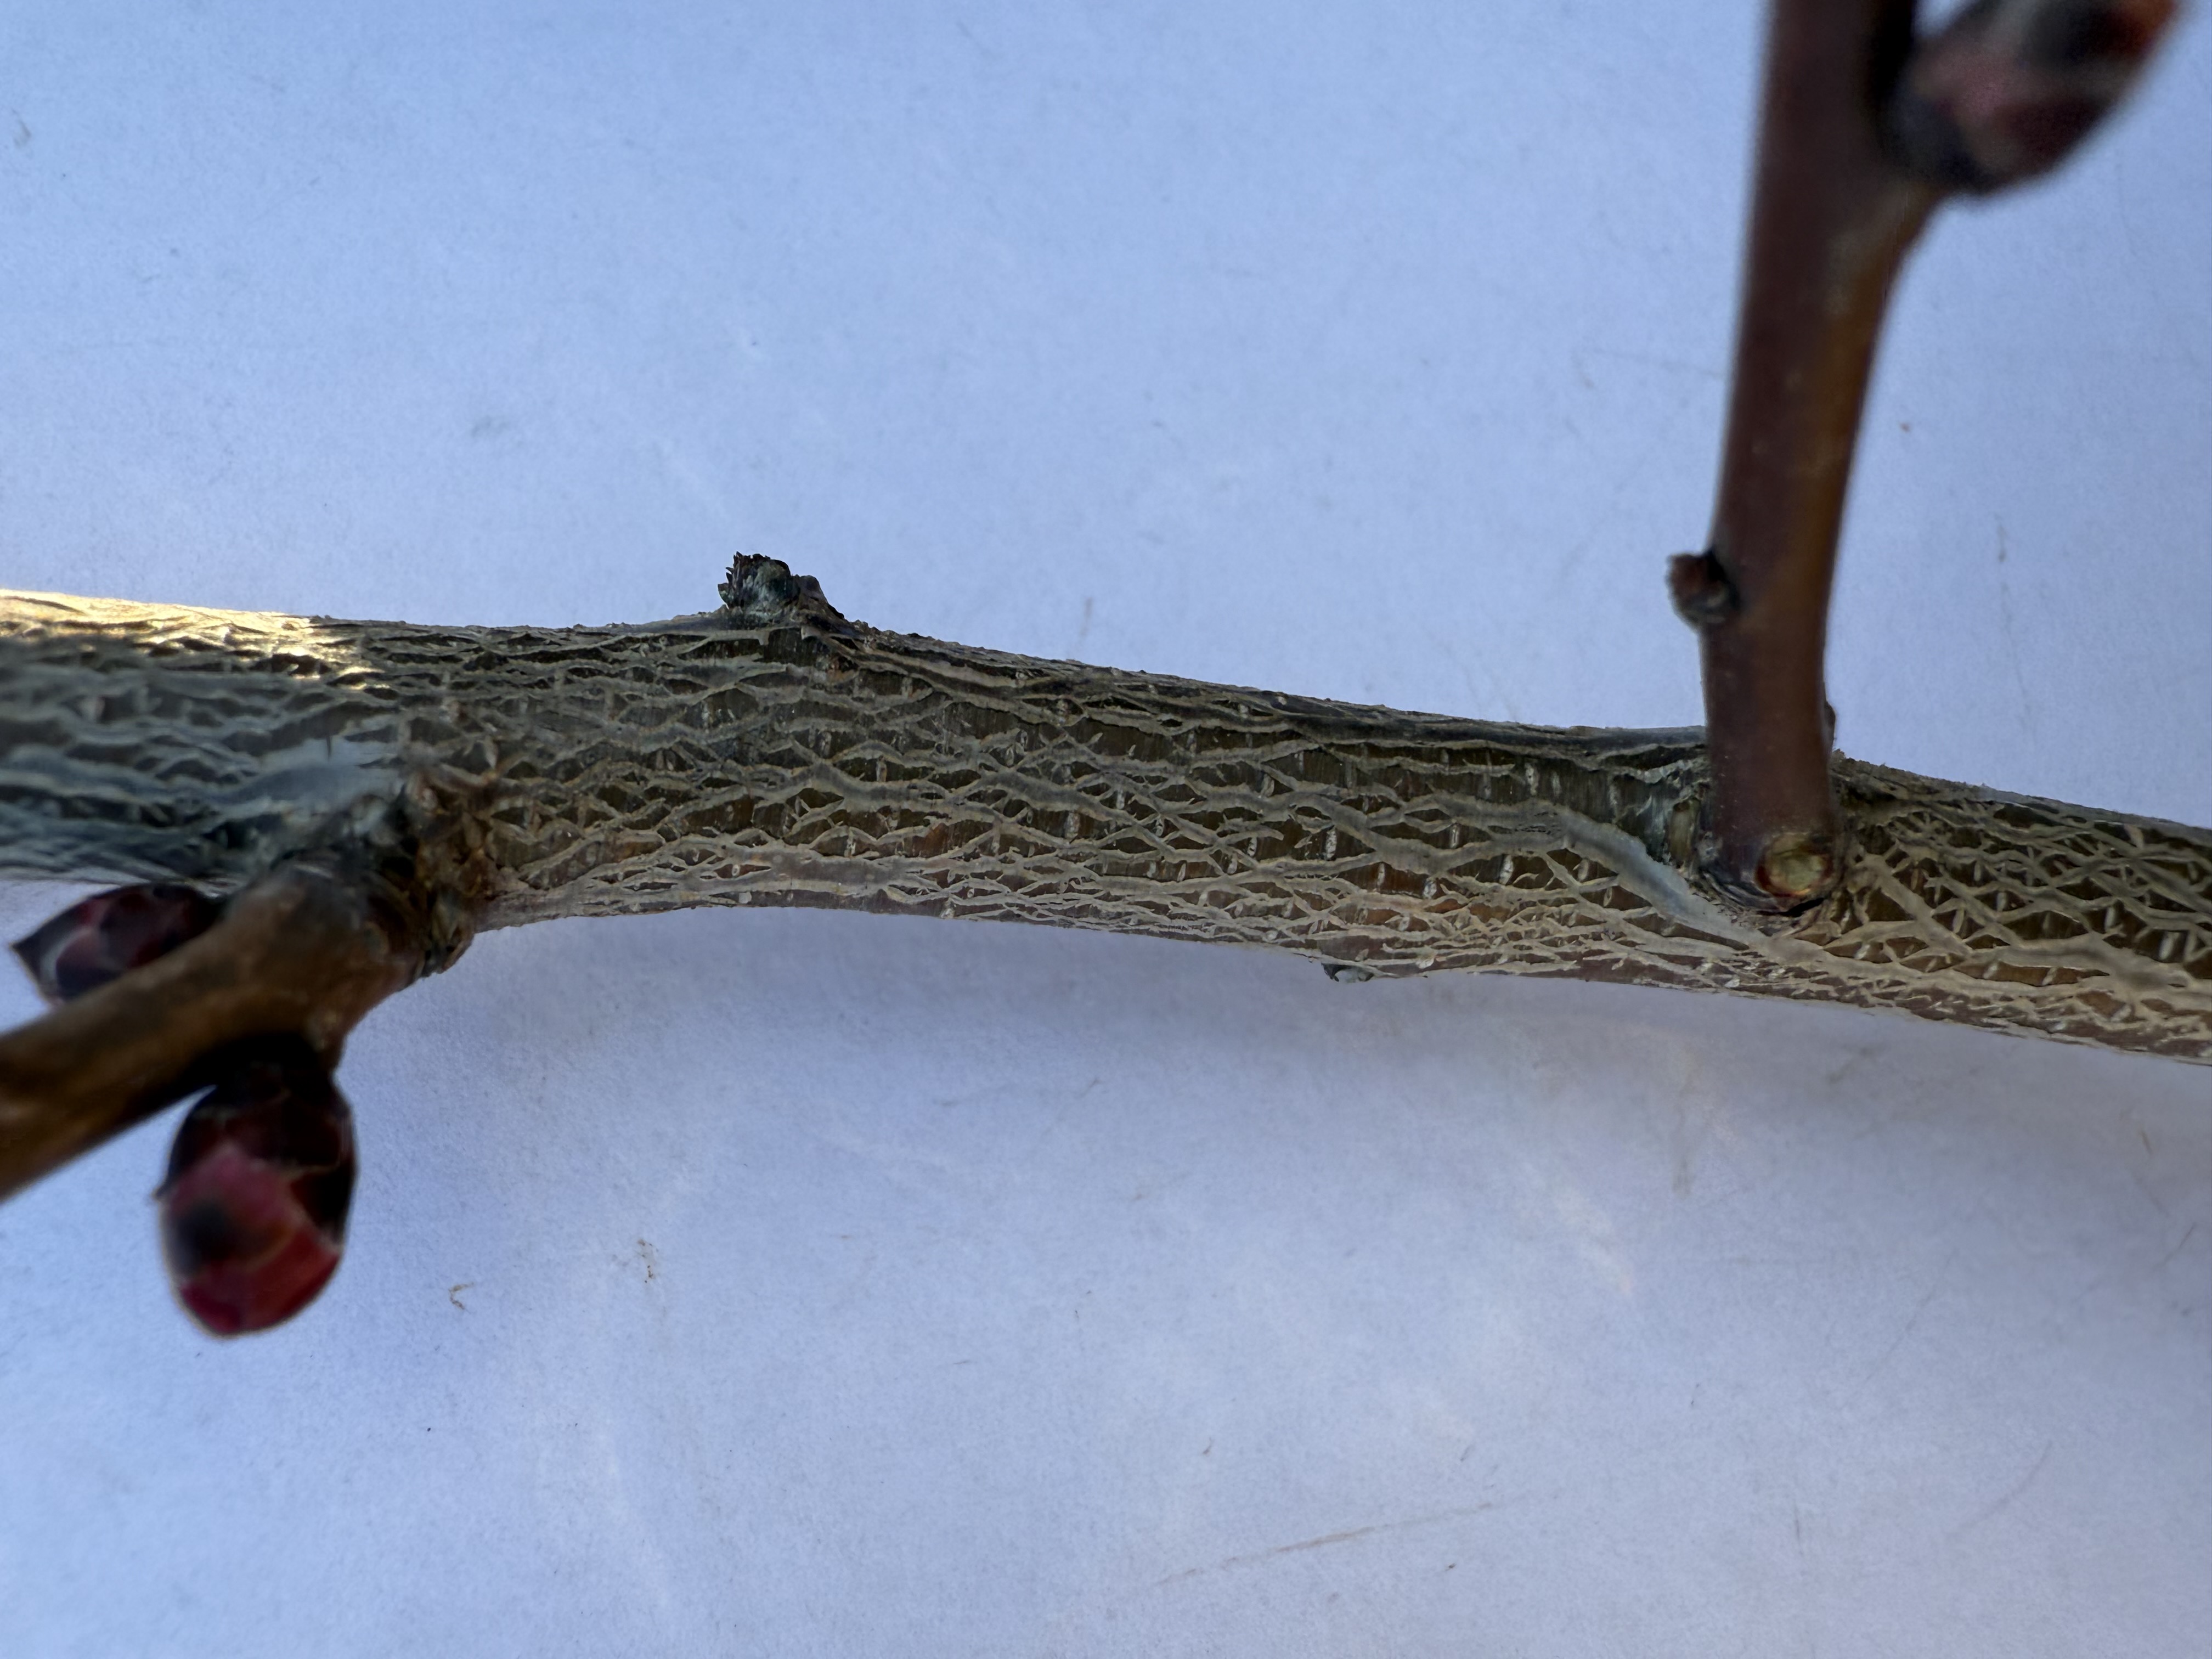
Variety: Sekerpare Apricot